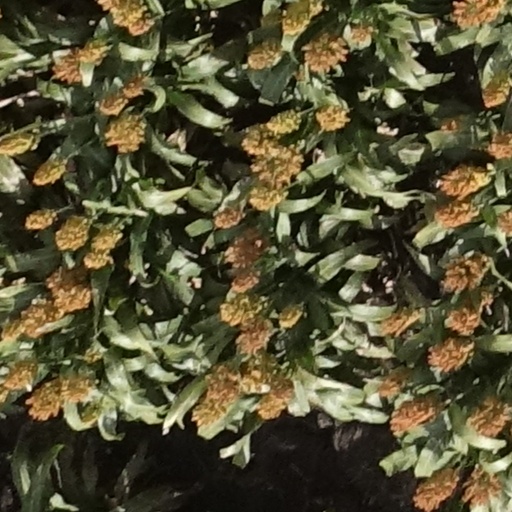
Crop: sorghum